Gallylene

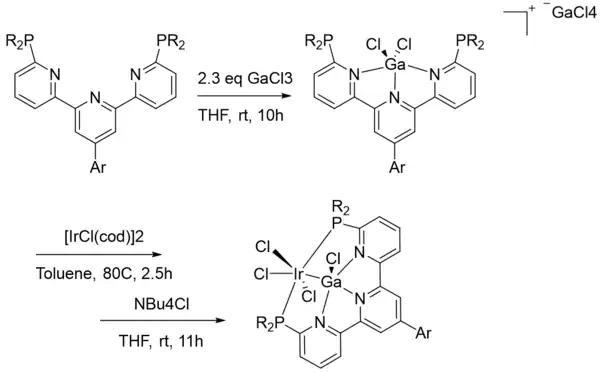
Synthesis of gallylene pincer complex

Gallylenes are often used as ligands in transition metal chemistry. One early example of a Ga-M system was the reported Ga-Fe triple bond by Robinson and coworkers. This was refuted by Albert Cotton, who stated that there was a dative Ga-Fe bond, and any further bond order would be achieved with back-donation of Fe electrons into the empty orbitals on the Ga atom. Back-donation into Ga would be accompanied by less back-bonding into the CO ligands on the iron, and this would be reflected in the stretching frequency of the CO. Experimentally, this is not observed and thus the Ga-M bond was considered a single dative bond. Indeed this topic has been studied computationally since, and the lack of multibond character is mostly supported. Aldridge and Pandey conducted a DFT study on cationic metal-gallylene complexes of iron, ruthenium, and osmium and found that the bonding can be described as a single bond with high Ga 4s character, and a small degree of pi-bonding. M-GaX bonds (X = halide) are weaker than M-CO bonds, and have a considerable ionic character.